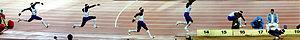
Phillips Olaosebikan Idowu, né le 30 décembre 1978 à Londres, est un athlète britannique spécialiste du triple saut, champion du monde en 2009.